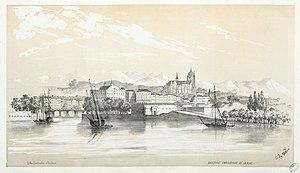
Fait partie d'un recueil de 15 planches lithographiées en camaïeu avec titre lithographié Ancely, René (1876 - 1966). Possesseur
La Nive est une rivière française du Pays basque, dans le département des Pyrénées-Atlantiques, affluent en rive gauche de l'Adour.
Bayonne est une commune du sud-ouest de la France et l’une des deux sous-préfectures du département des Pyrénées-Atlantiques, en région Nouvelle-Aquitaine. La ville est située au point de confluence de l'Adour et de la Nive, non loin de l'océan Atlantique, aux confins nord du Pays basque et sud de la Gascogne, là où le bassin aquitain rejoint les premiers contreforts du piémont pyrénéen. Elle est frontalière au nord avec le département des Landes, et la limite territoriale franco-espagnole se situe à une trentaine de kilomètres au sud.